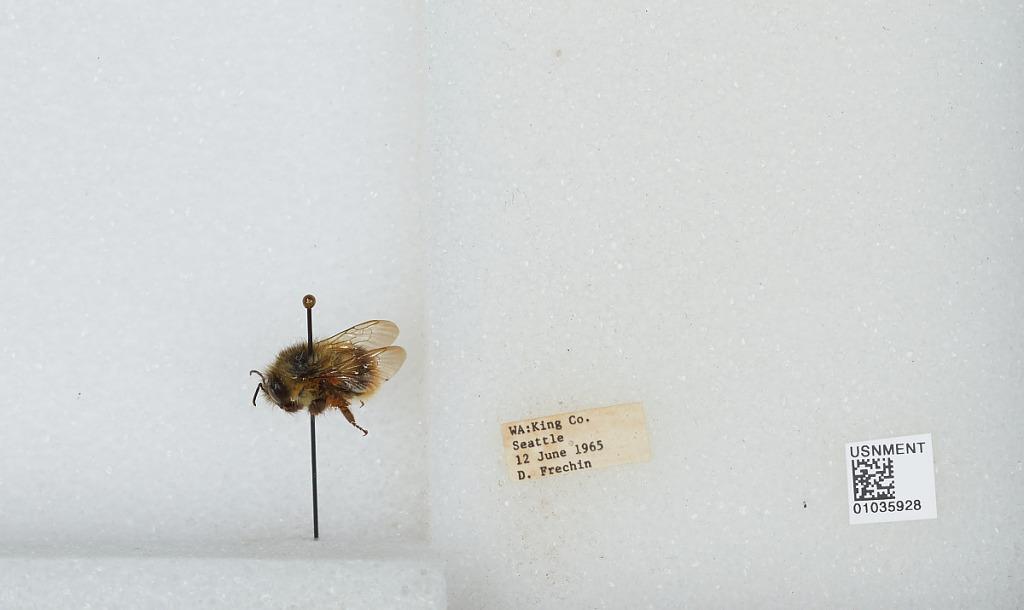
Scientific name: Bombus (Pyrobombus) mixtus Cresson
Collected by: D. Frechin
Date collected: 1965-6-12
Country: United States
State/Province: Washington
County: King
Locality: Seattle
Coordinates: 47.6097, -122.333